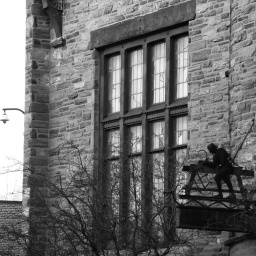
This is the goofy sign on the goofy building across the street from the courthouse in Trenton. --Schn.